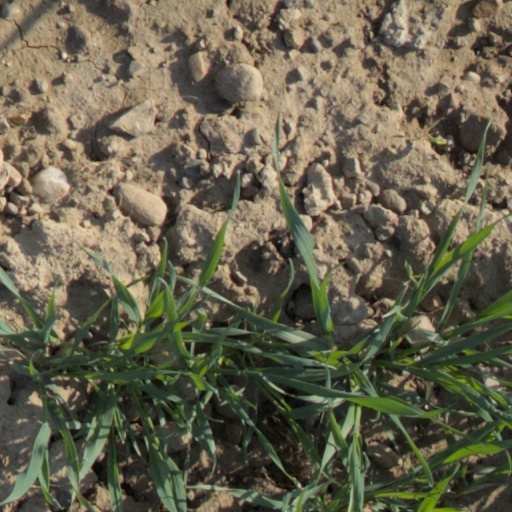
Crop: wheat